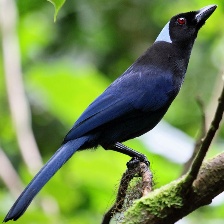
Species: AZURE JAY
Scientific name: CYANOCORAX CAERULEUS
ImageNet parent category: jay